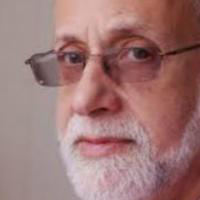
Age group: age 56-65